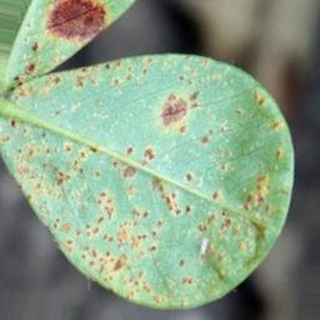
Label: groundnut_rust